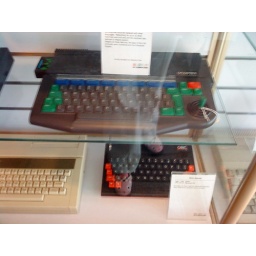
My cat shoes somehow got in this picture! XD